Yonatan Neril

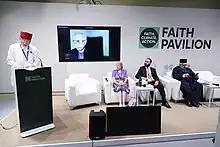
Faith Pavilion final session

In the Jerusalem Press Club, on July 26, 2017, Neril acted as moderator of the panel with a judge of the Muslim Sharia Courts in Israel, Kadi Iyad Zahalha; Rabbi David Rosen; and the Custos of the Holy Land, Father Francesco Patton. The event focused on the key role faith leaders can play on raising awareness of the relevance and urgency of curbing climate change and achieving environmental sustainability.